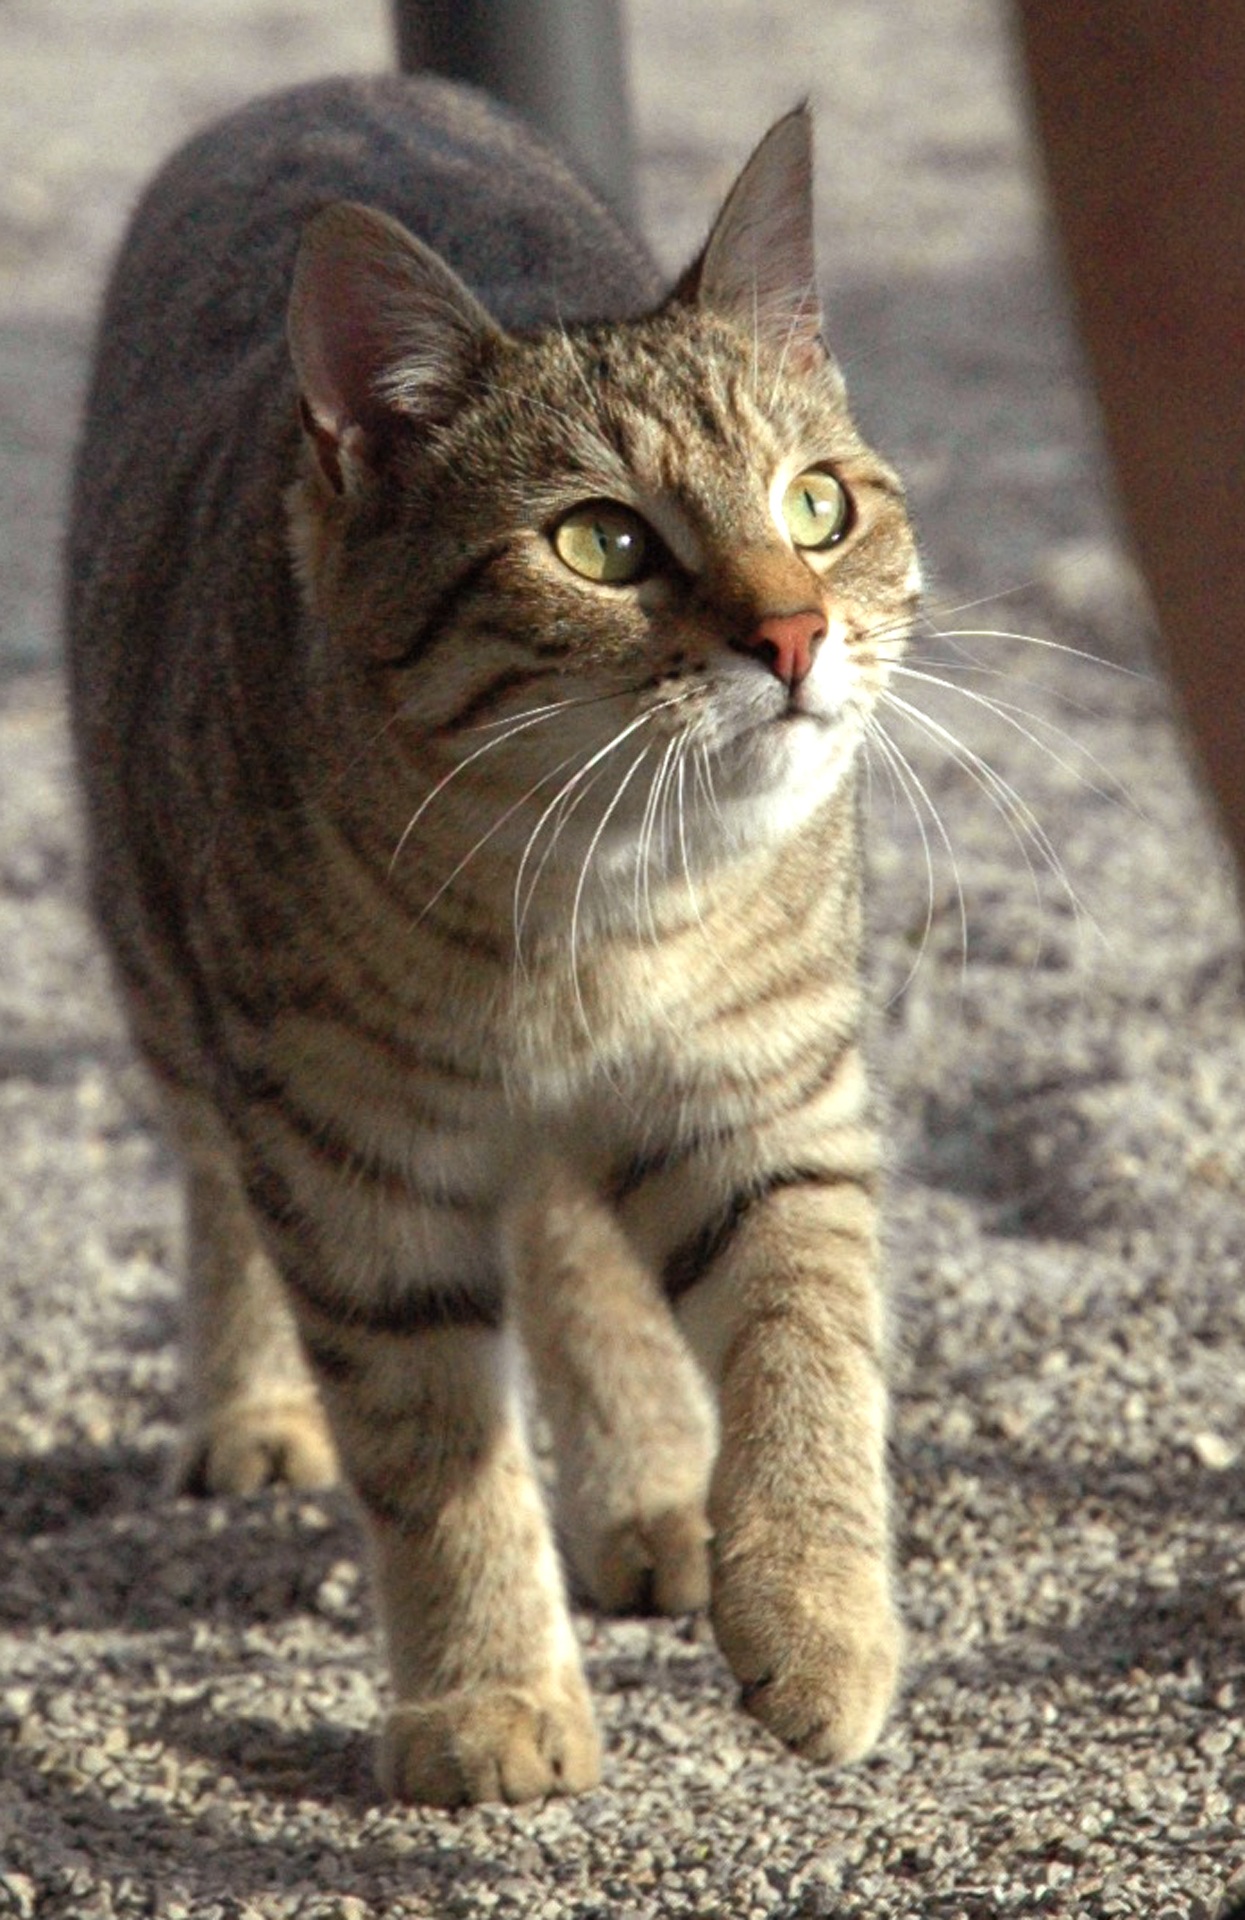
watch, run, cat, mammal, fauna, whiskers, vertebrate, curious, domestic cat, sneak, mackerel, tabby cat, european shorthair, wild cat, small to medium sized cats, cat like mammal, domestic short haired cat, pixie bob, rusty spotted cat, ocicat, toyger